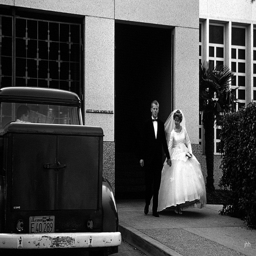
The bride and groom are leaving the building.
A man and woman in formal wear holding hands
A man and woman dressed in wedding attire walking out of a building together.
A man and woman in wedding garb walk on a side walk.
A couple of people that are at a wedding.